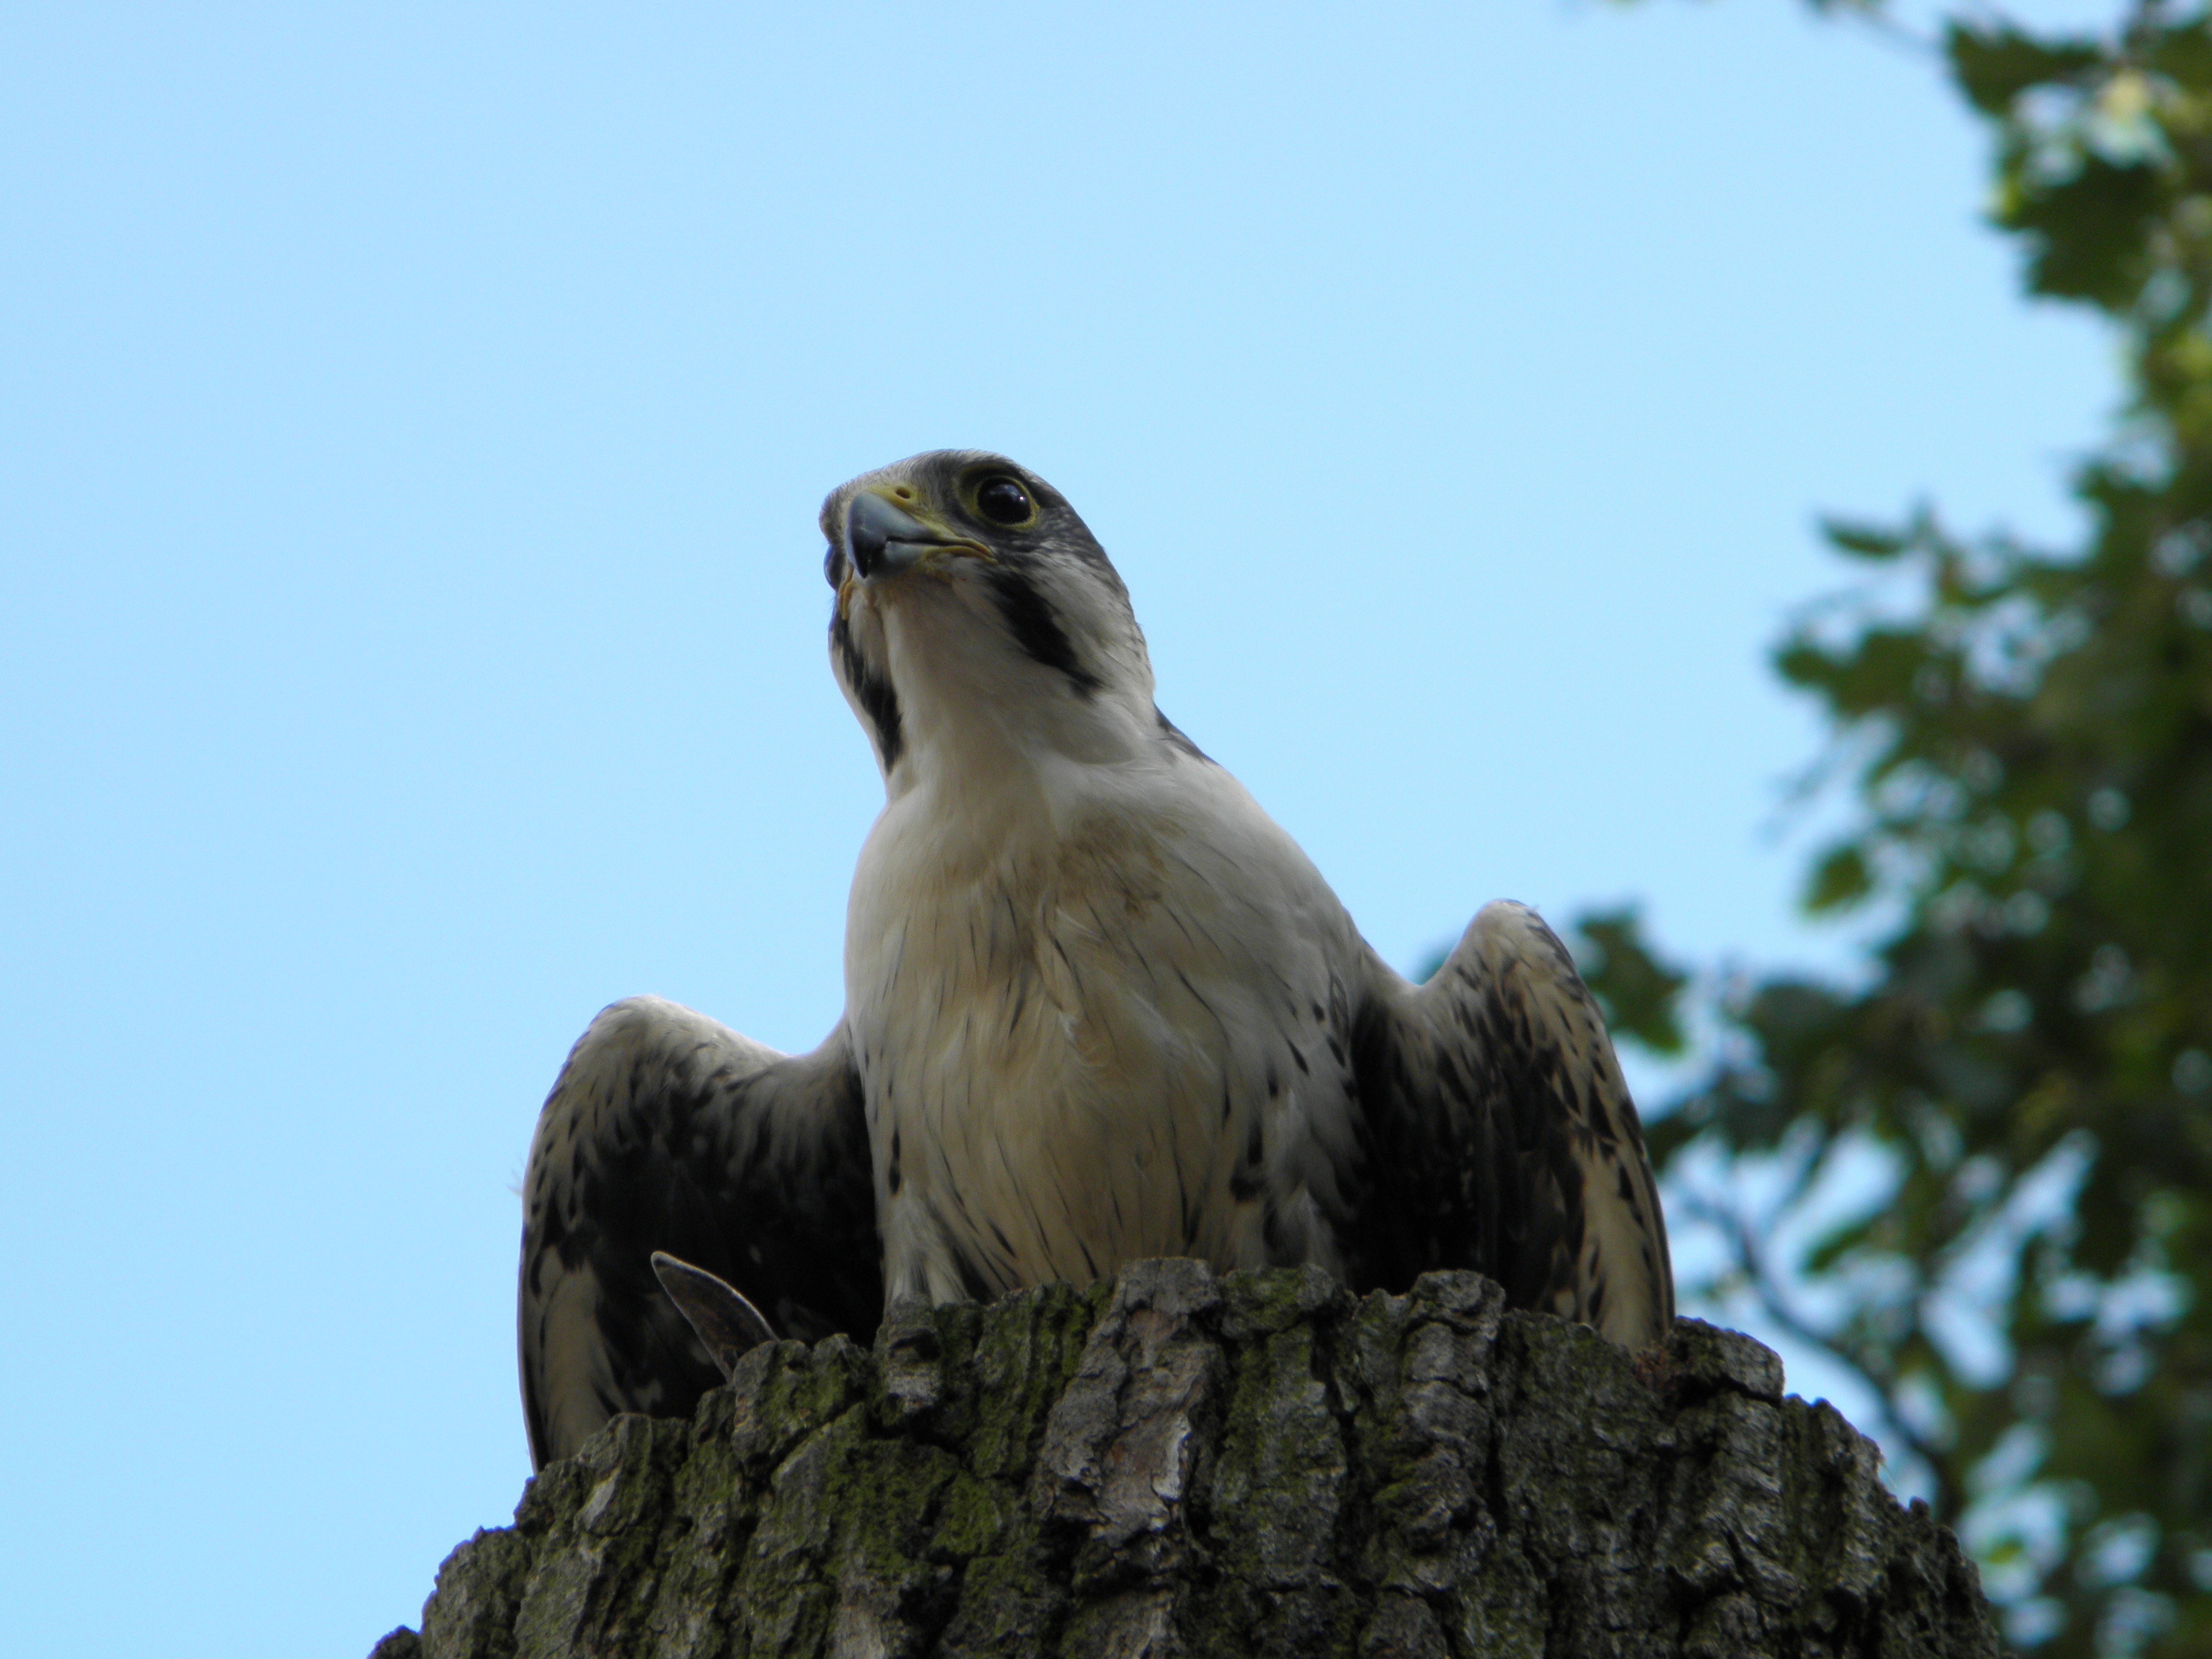
nature, forest, bird, wing, wildlife, beak, hawk, fauna, raptor, bird of prey, vertebrate, falcon, peregrine falcon